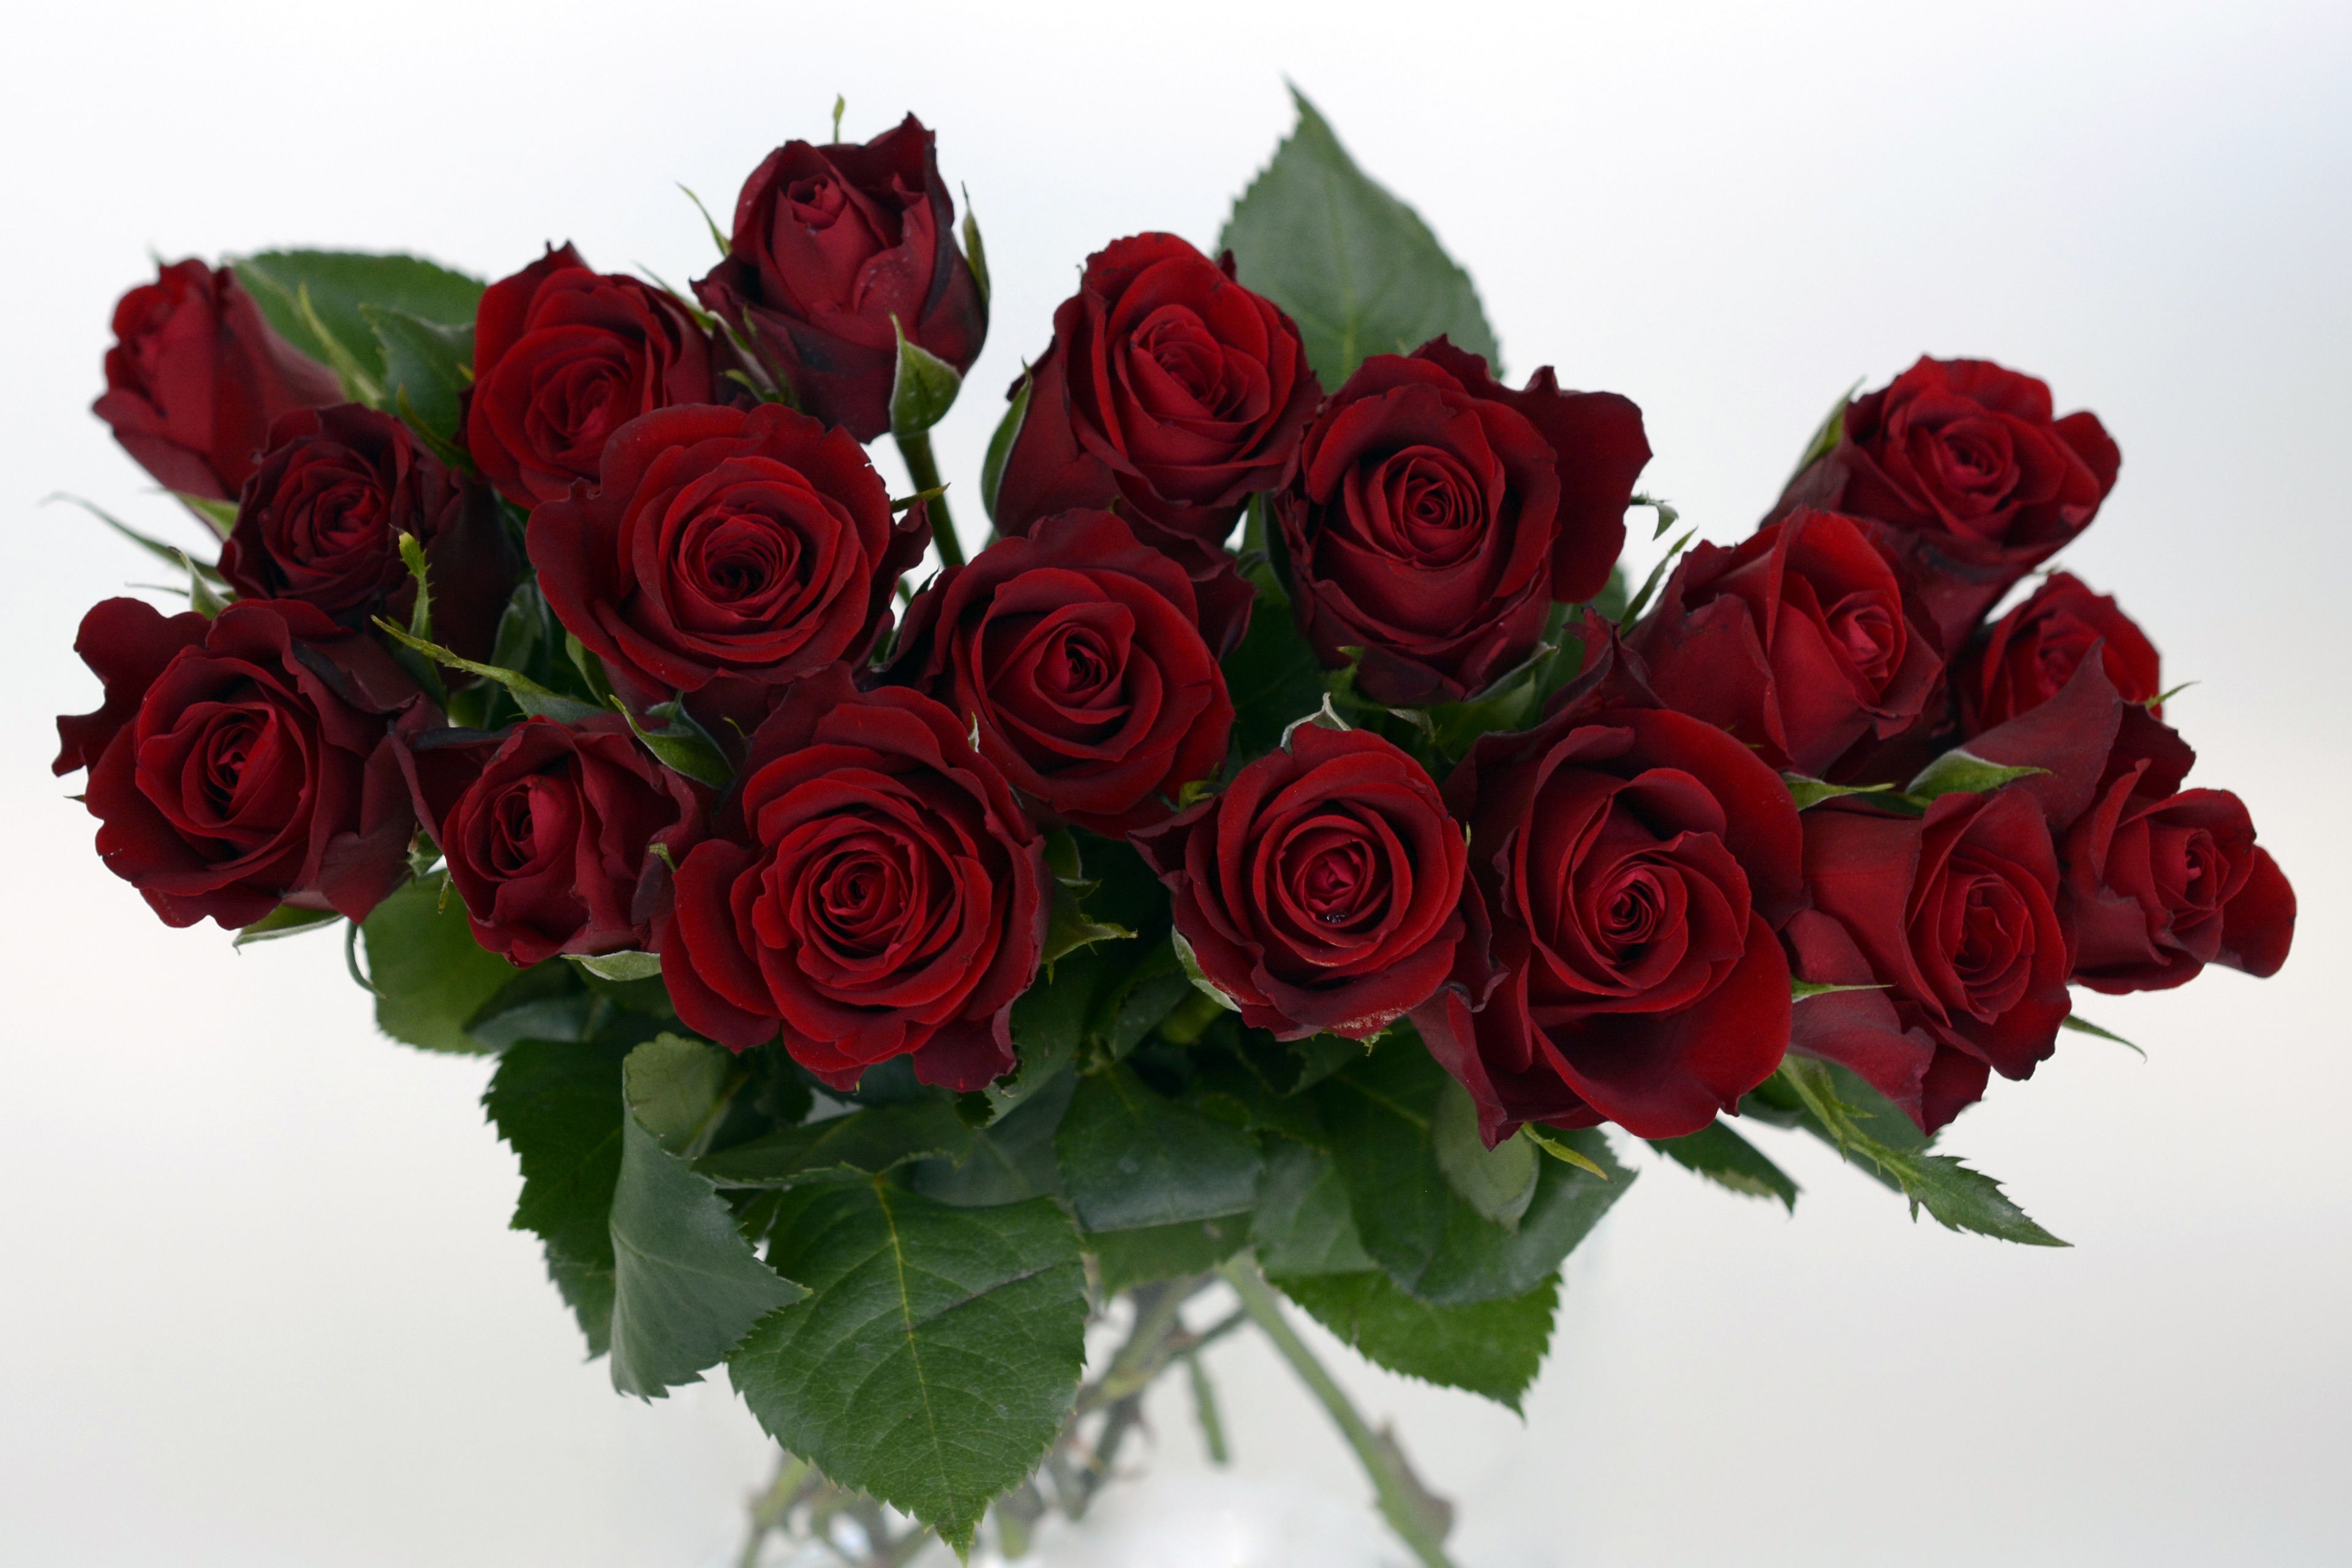
nature, plant, flower, petal, bouquet, rose, red, romance, romantic, wedding, wedding day, flowers, roses, bouquet of roses, strauss, floristry, floribunda, noble, rose bloom, valentine's day, flowering plant, garden roses, rose family, red roses, flower bouquet, cut flowers, floral design, land plant, rosa centifolia, flower arranging